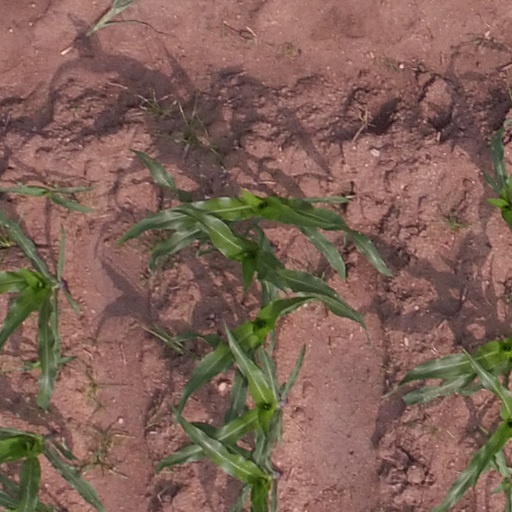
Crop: maize; corn